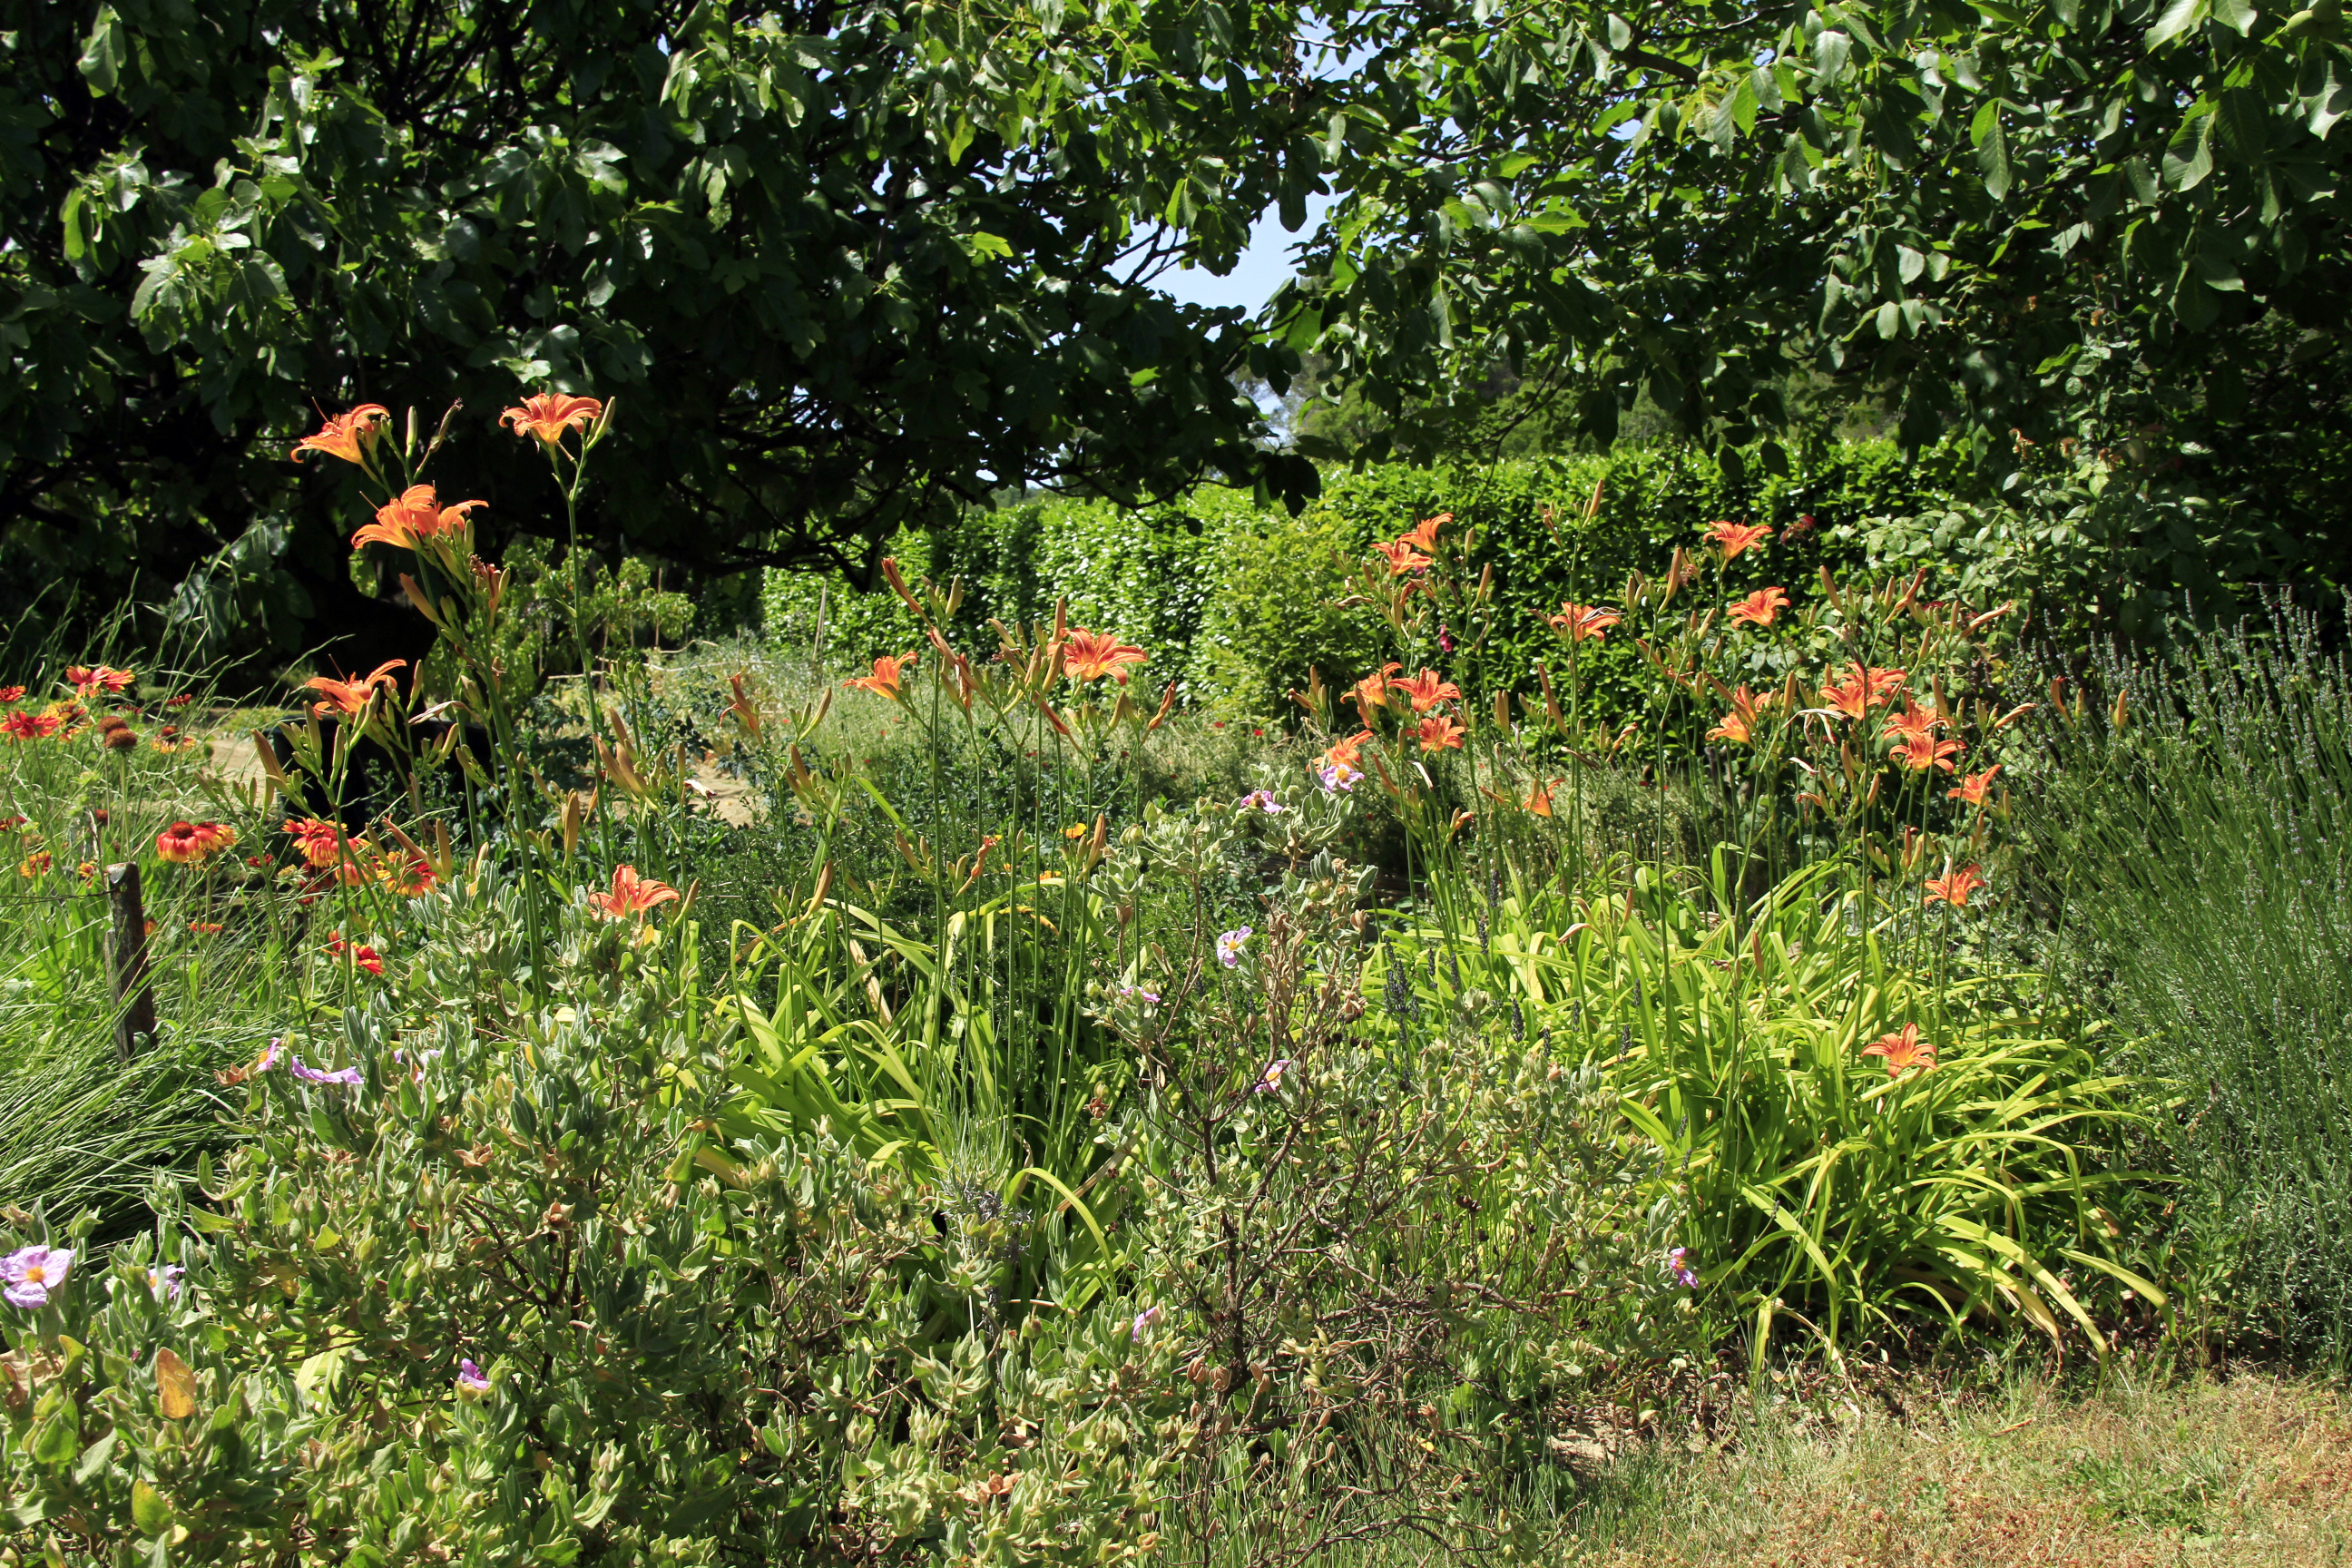
plant, lawn, meadow, prairie, flower, france, europe, backyard, botany, garden, flora, wildflower, midi, vegetation, shrub, fleurs, soleil, jardin, woodland, printemps, languedocroussillon, gard, cultures, potager, couloirrhodanien, lavandes, touffes, productionfruitires, yard, ecosystem, flowering plant, annual plant